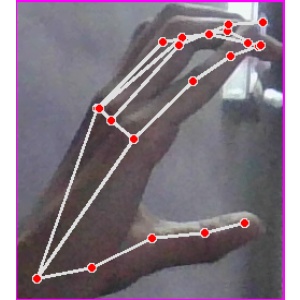
अक्षर: ऋ